Mary Jane Kelly

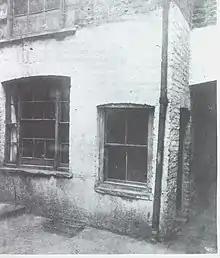
13 Miller's Court. The murder of Mary Jane Kelly occurred within this single room on 9 November 1888.

Number 13 Miller's Court was a single twelve-foot square room, with a bed, three tables and a chair. Above the fireplace hung a print of "The Fisherman's Widow", and a small tin bath was beneath the bed. Two irregularly sized windows faced the yard, in which the dustbin and water tap serving the property were located, and the door opened directly into the twenty-six-foot-long arched passageway which connected Miller's Court with Dorset Street. This door was illuminated at night by a gas lamp located almost directly opposite the door to the property.